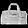
Label: Bag